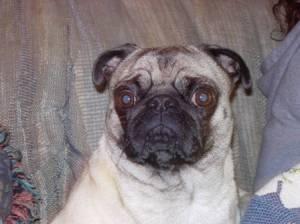
Breed: pug